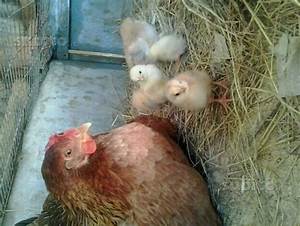
Label: gallina